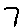
Label: 7